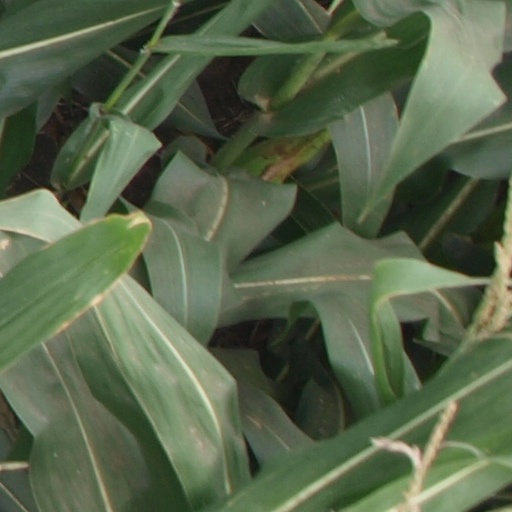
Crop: maize; corn